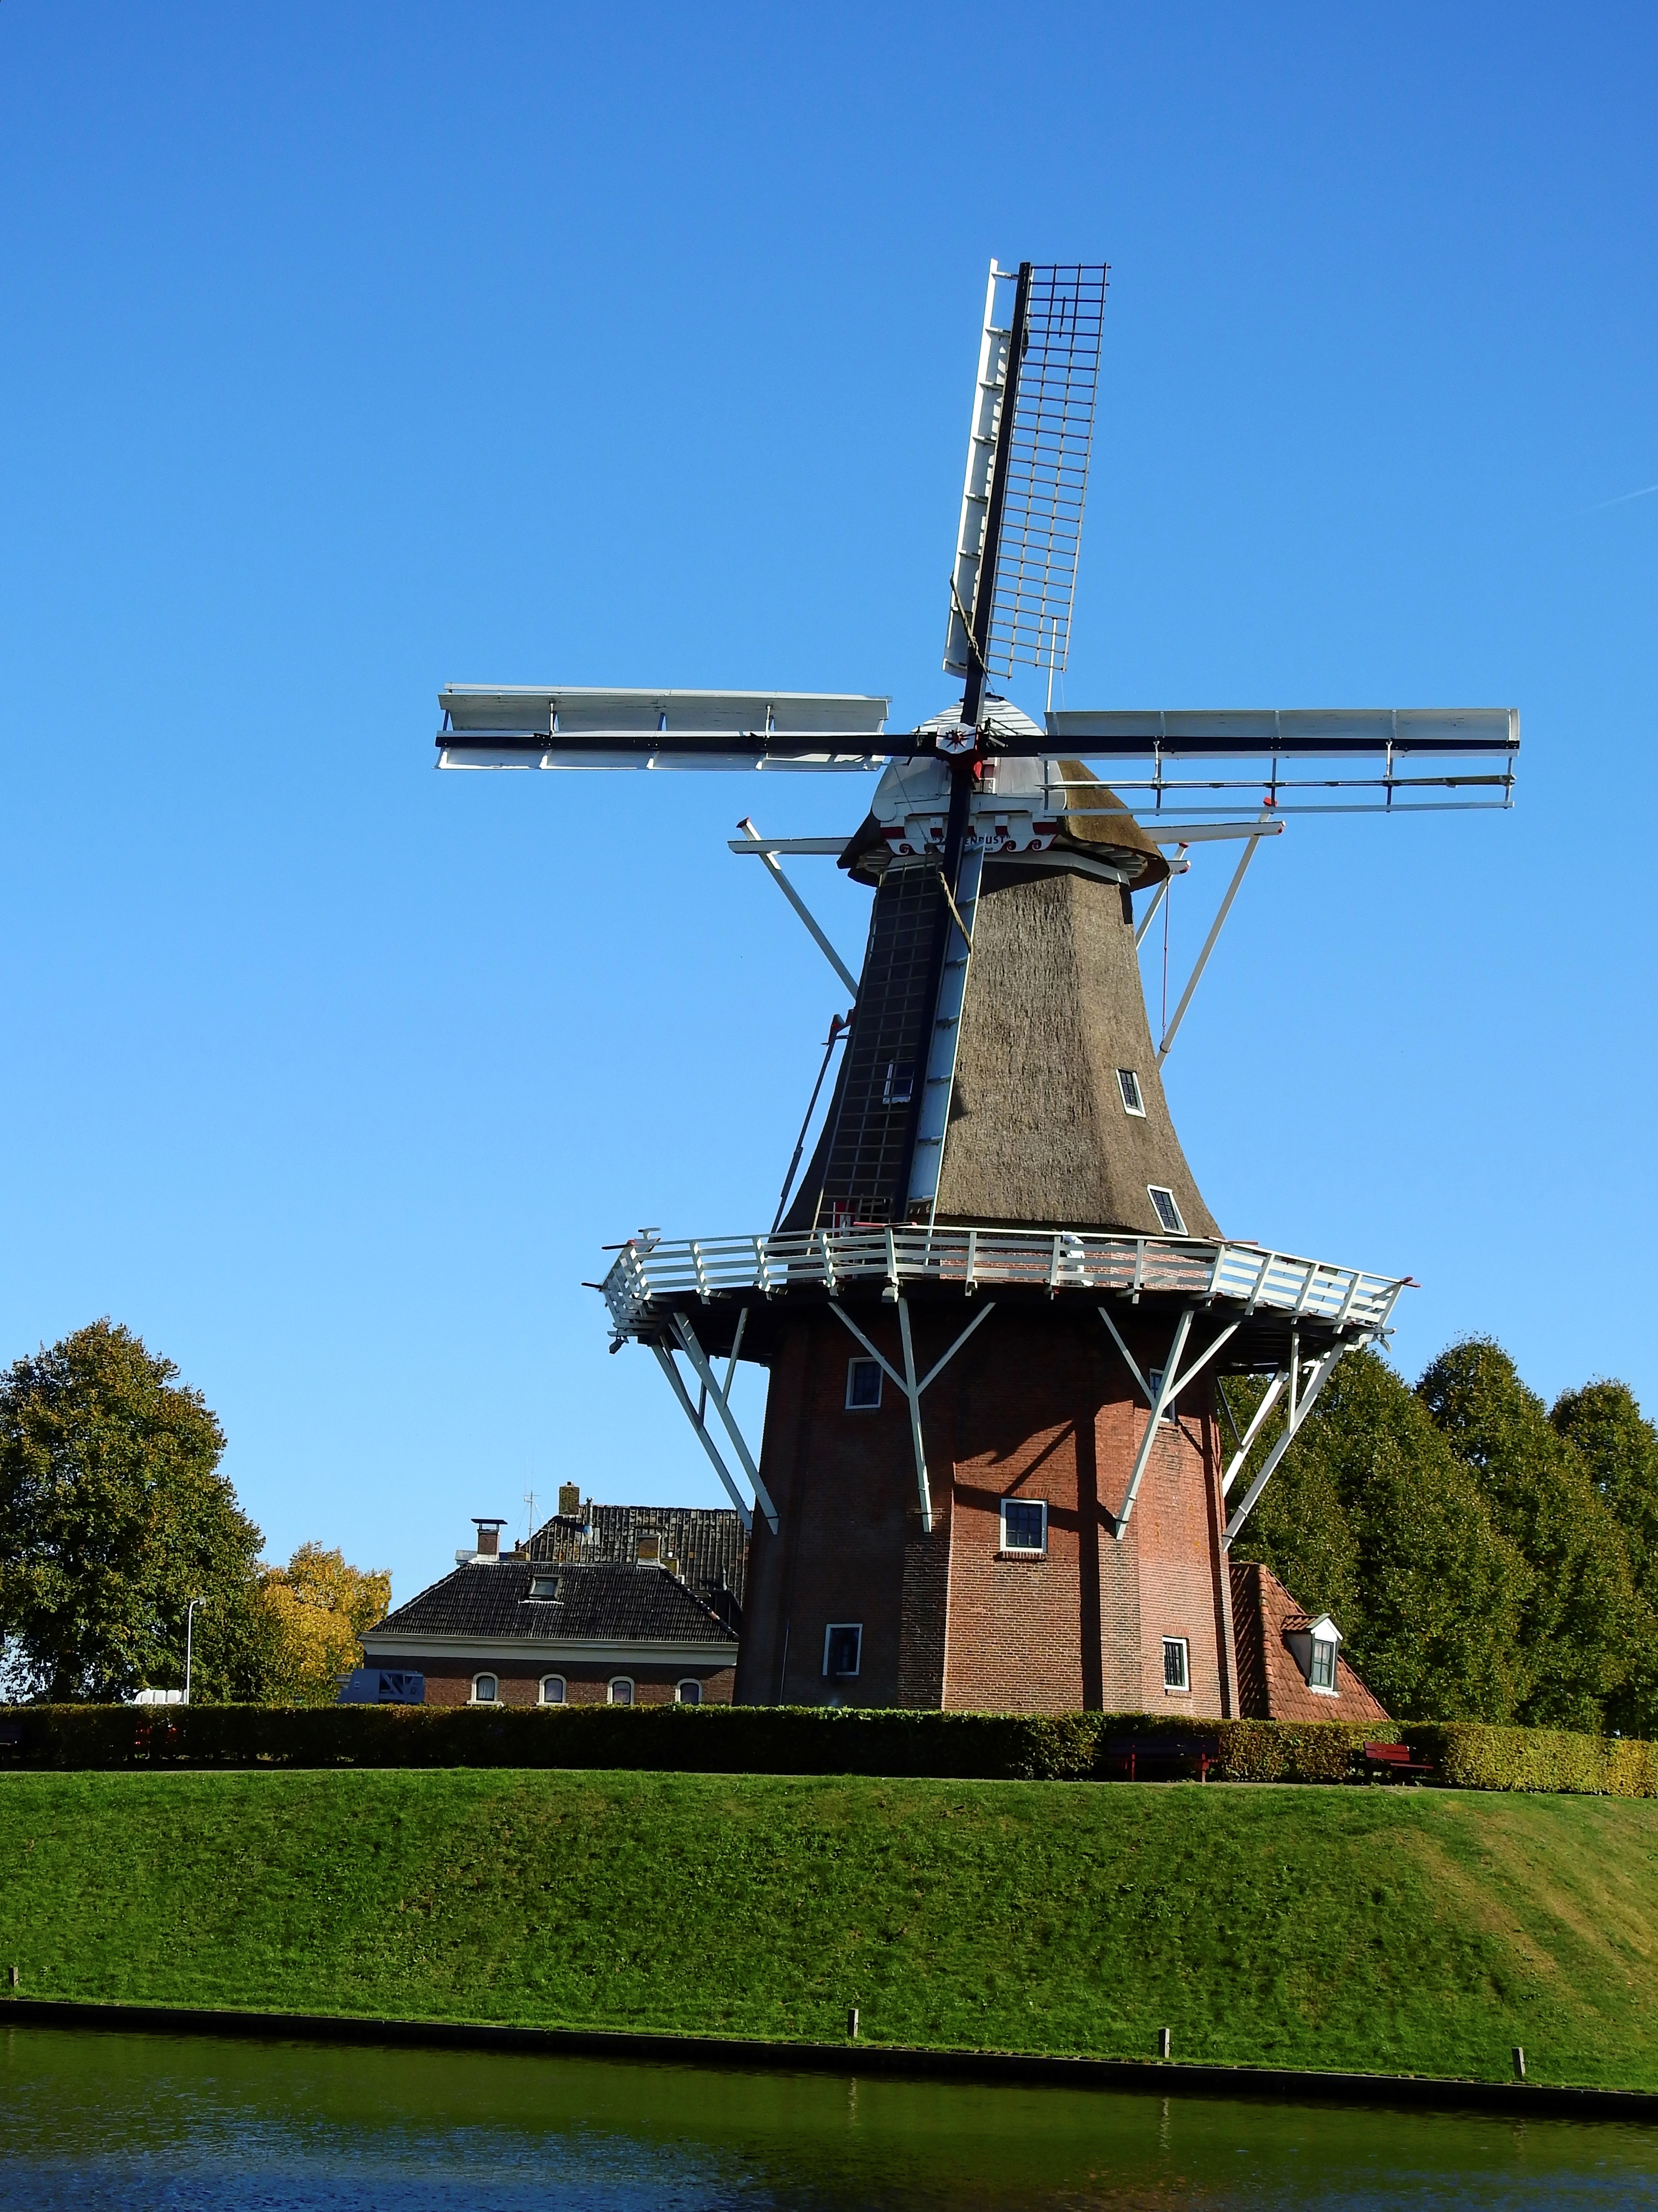
wing, sky, windmill, wind, building, machine, holland, netherlands, mill, historically, friesland